Meyrick Park Halt railway station

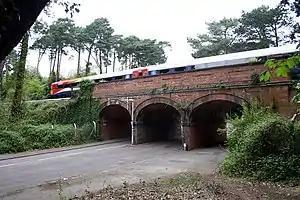
Station site is to the left of the bridge

Meyrick Park Halt was a railway halt located in the Meyrick Park area of Bournemouth, just west of Bournemouth Central railway station in the county of Hampshire (now Dorset) in England. It opened in 1906 as a response to competition from street-running tramways, and served a growing suburb of Bournemouth as well as leisure activities.